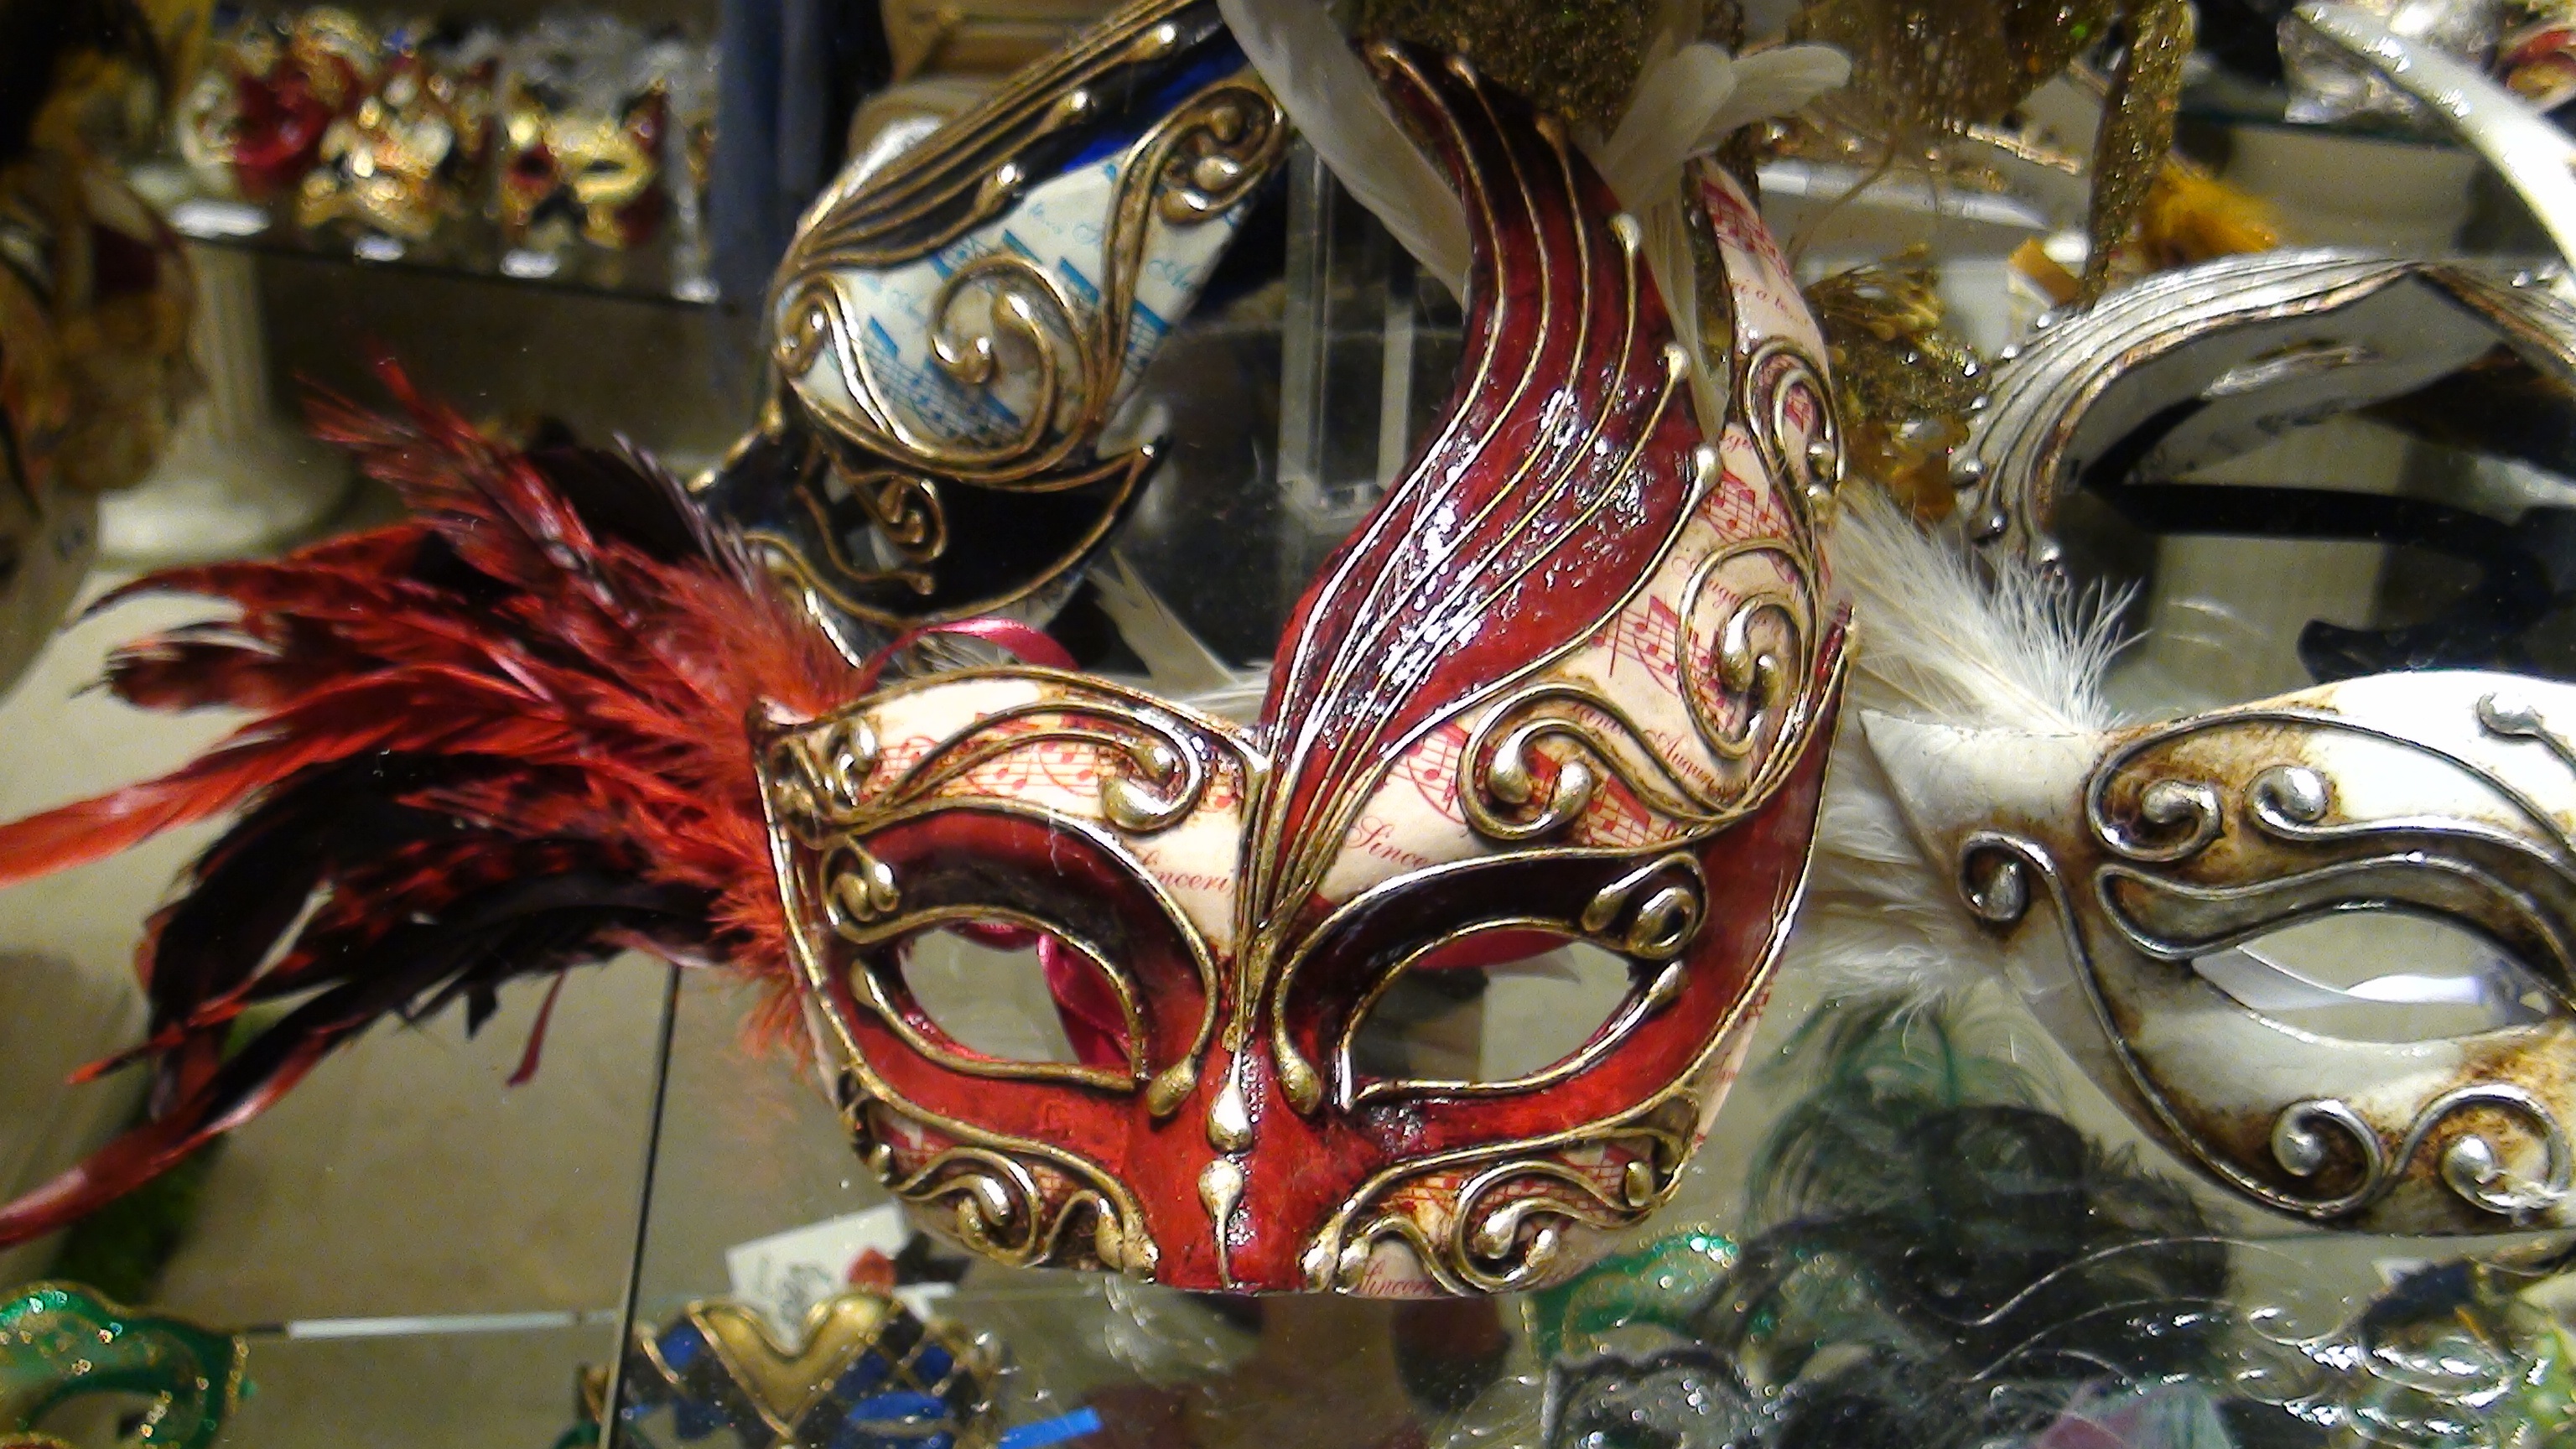
carnival, clothing, headgear, festival, mask, costume, masque